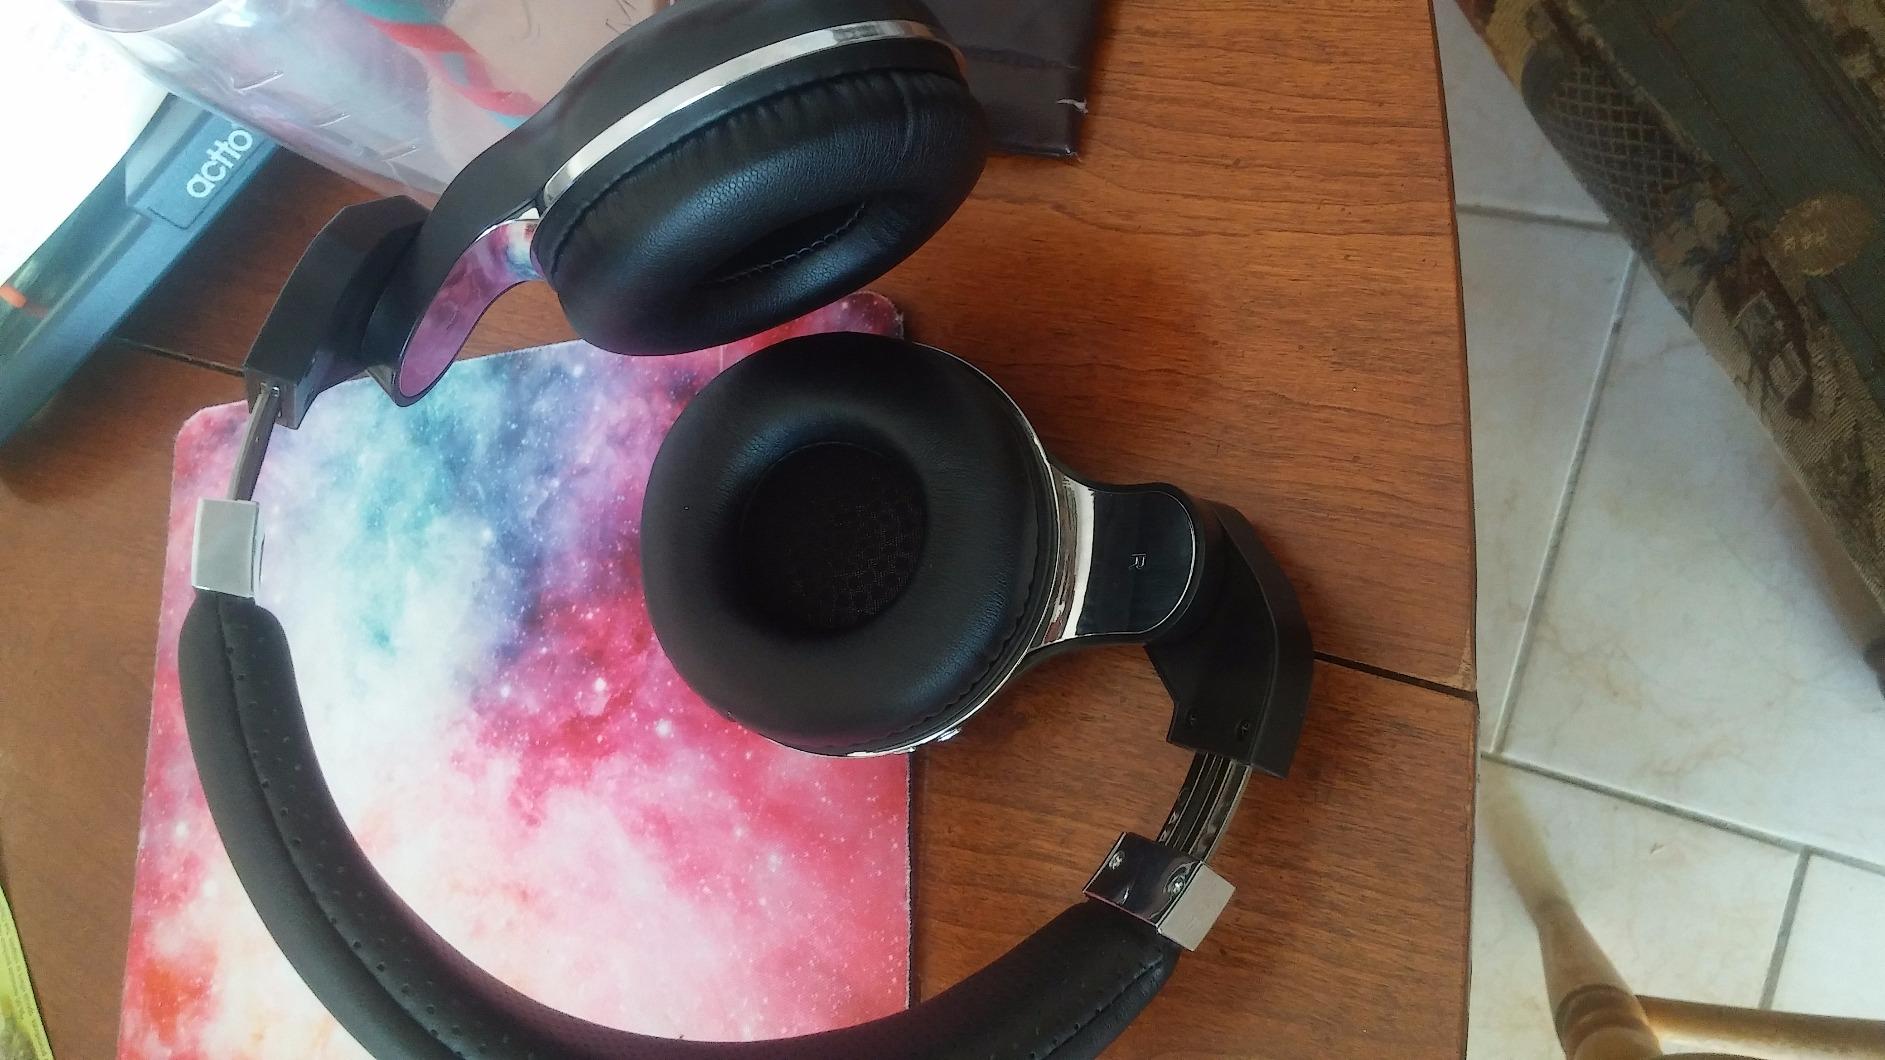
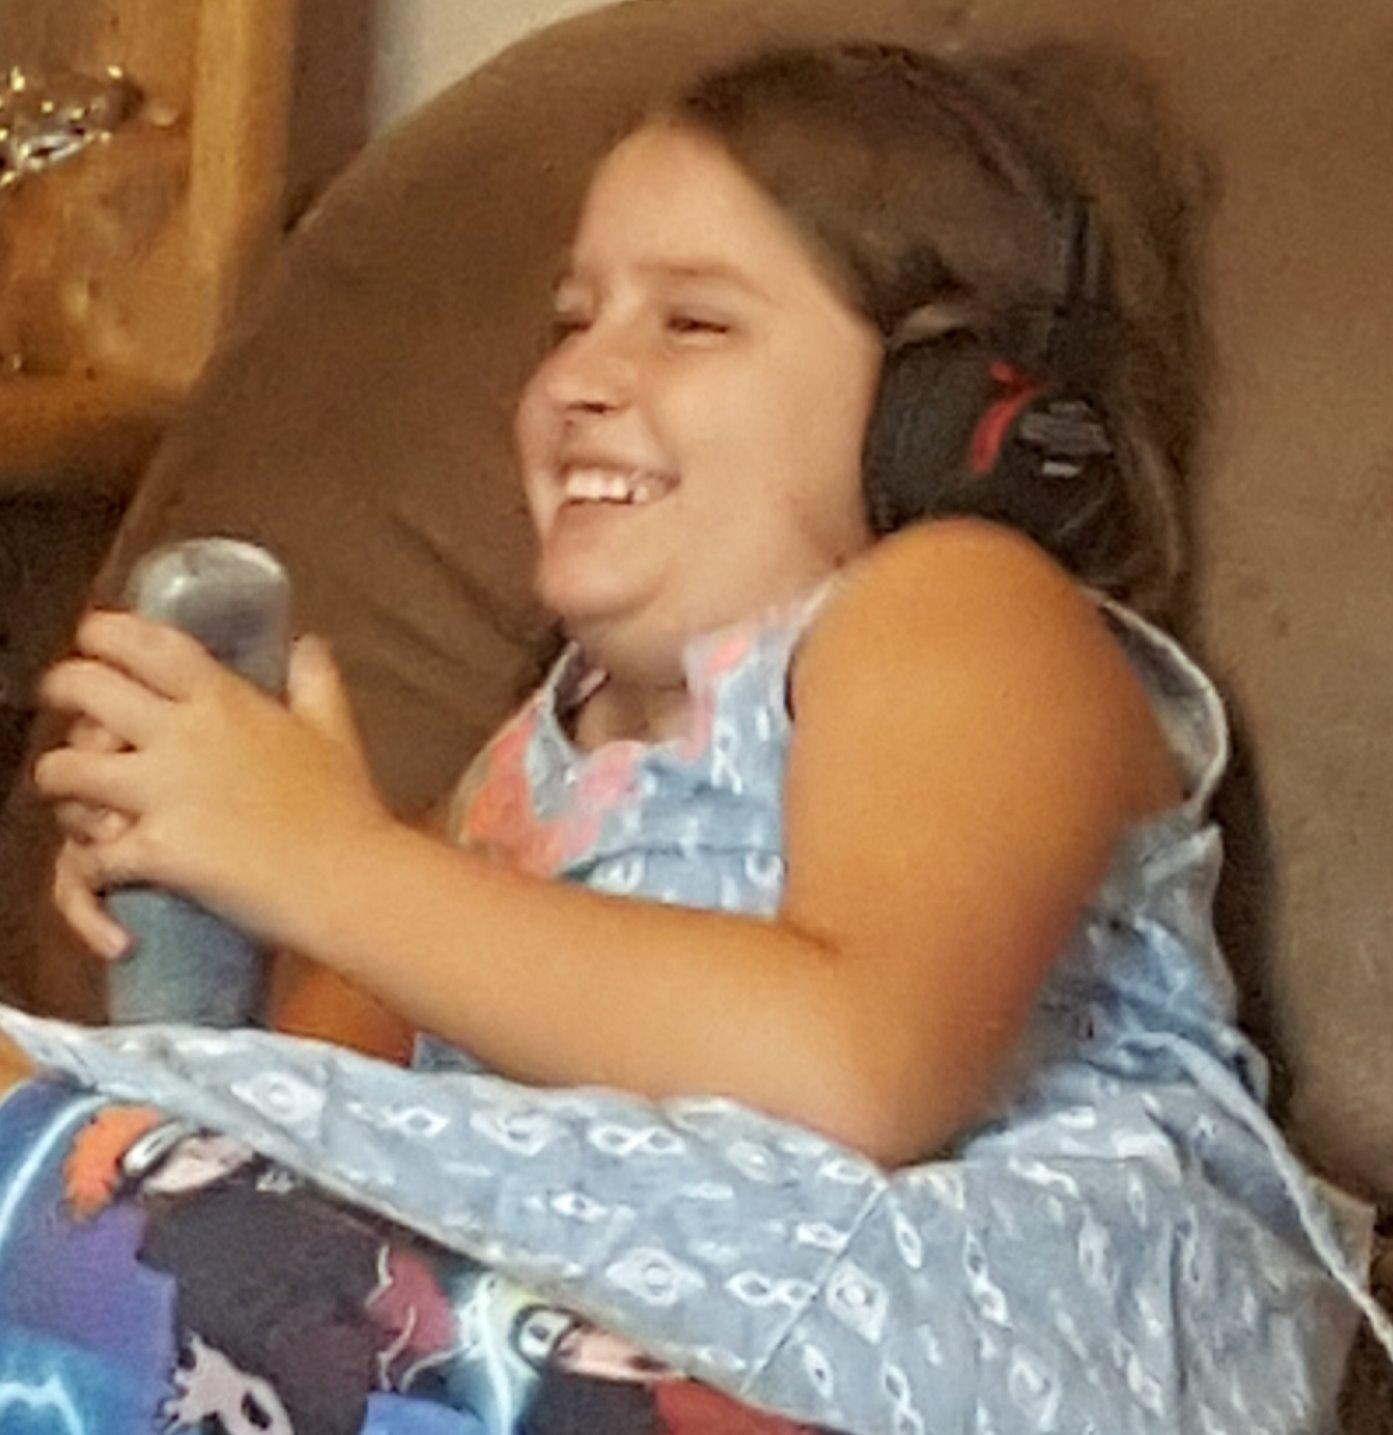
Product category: headphones
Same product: no